Waste management in Switzerland

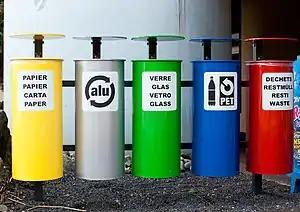
Bins to collect paper, aluminium, glass, PET bottles and incinerable waste

The waste management in Switzerland is based on the polluter pays principle. Bin bags are taxed with pay-per-bag fees in three quarters of the communes. The recycling rate doubled in 20 years due to this strategy. The recycling rate for municipal solid waste exceeds 50 percent (with an objective of 60 percent in 2020).